Answer in natural language. Consider the 3D positions of the objects in the scene and not just the 2D positions in the image. Is the centerpoint of  two geometric cubes at a higher height than SoapBottle? Choose between the following options: no or yes
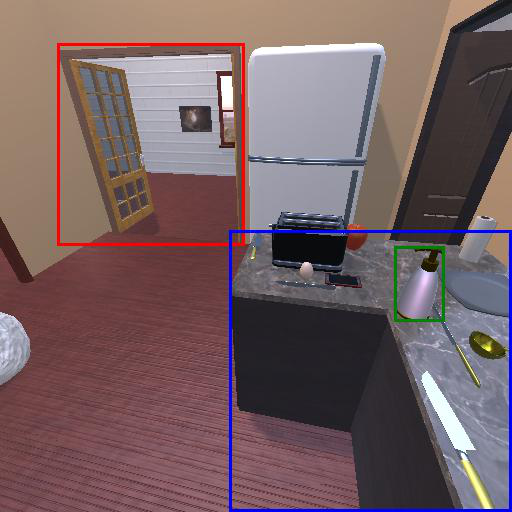
<answer>no</answer>